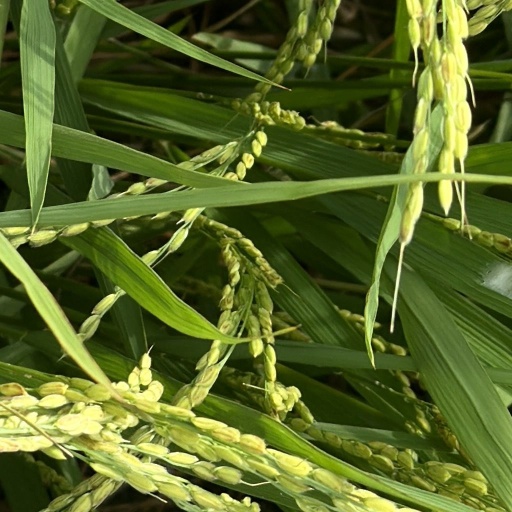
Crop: rice